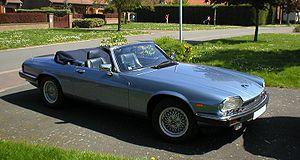
Jaguar XJ-S cabriolet
La Jaguar XJ-S - est une voiture de grand-tourisme luxueuse produite par le fabricant anglais Jaguar de 1975 à 1996.